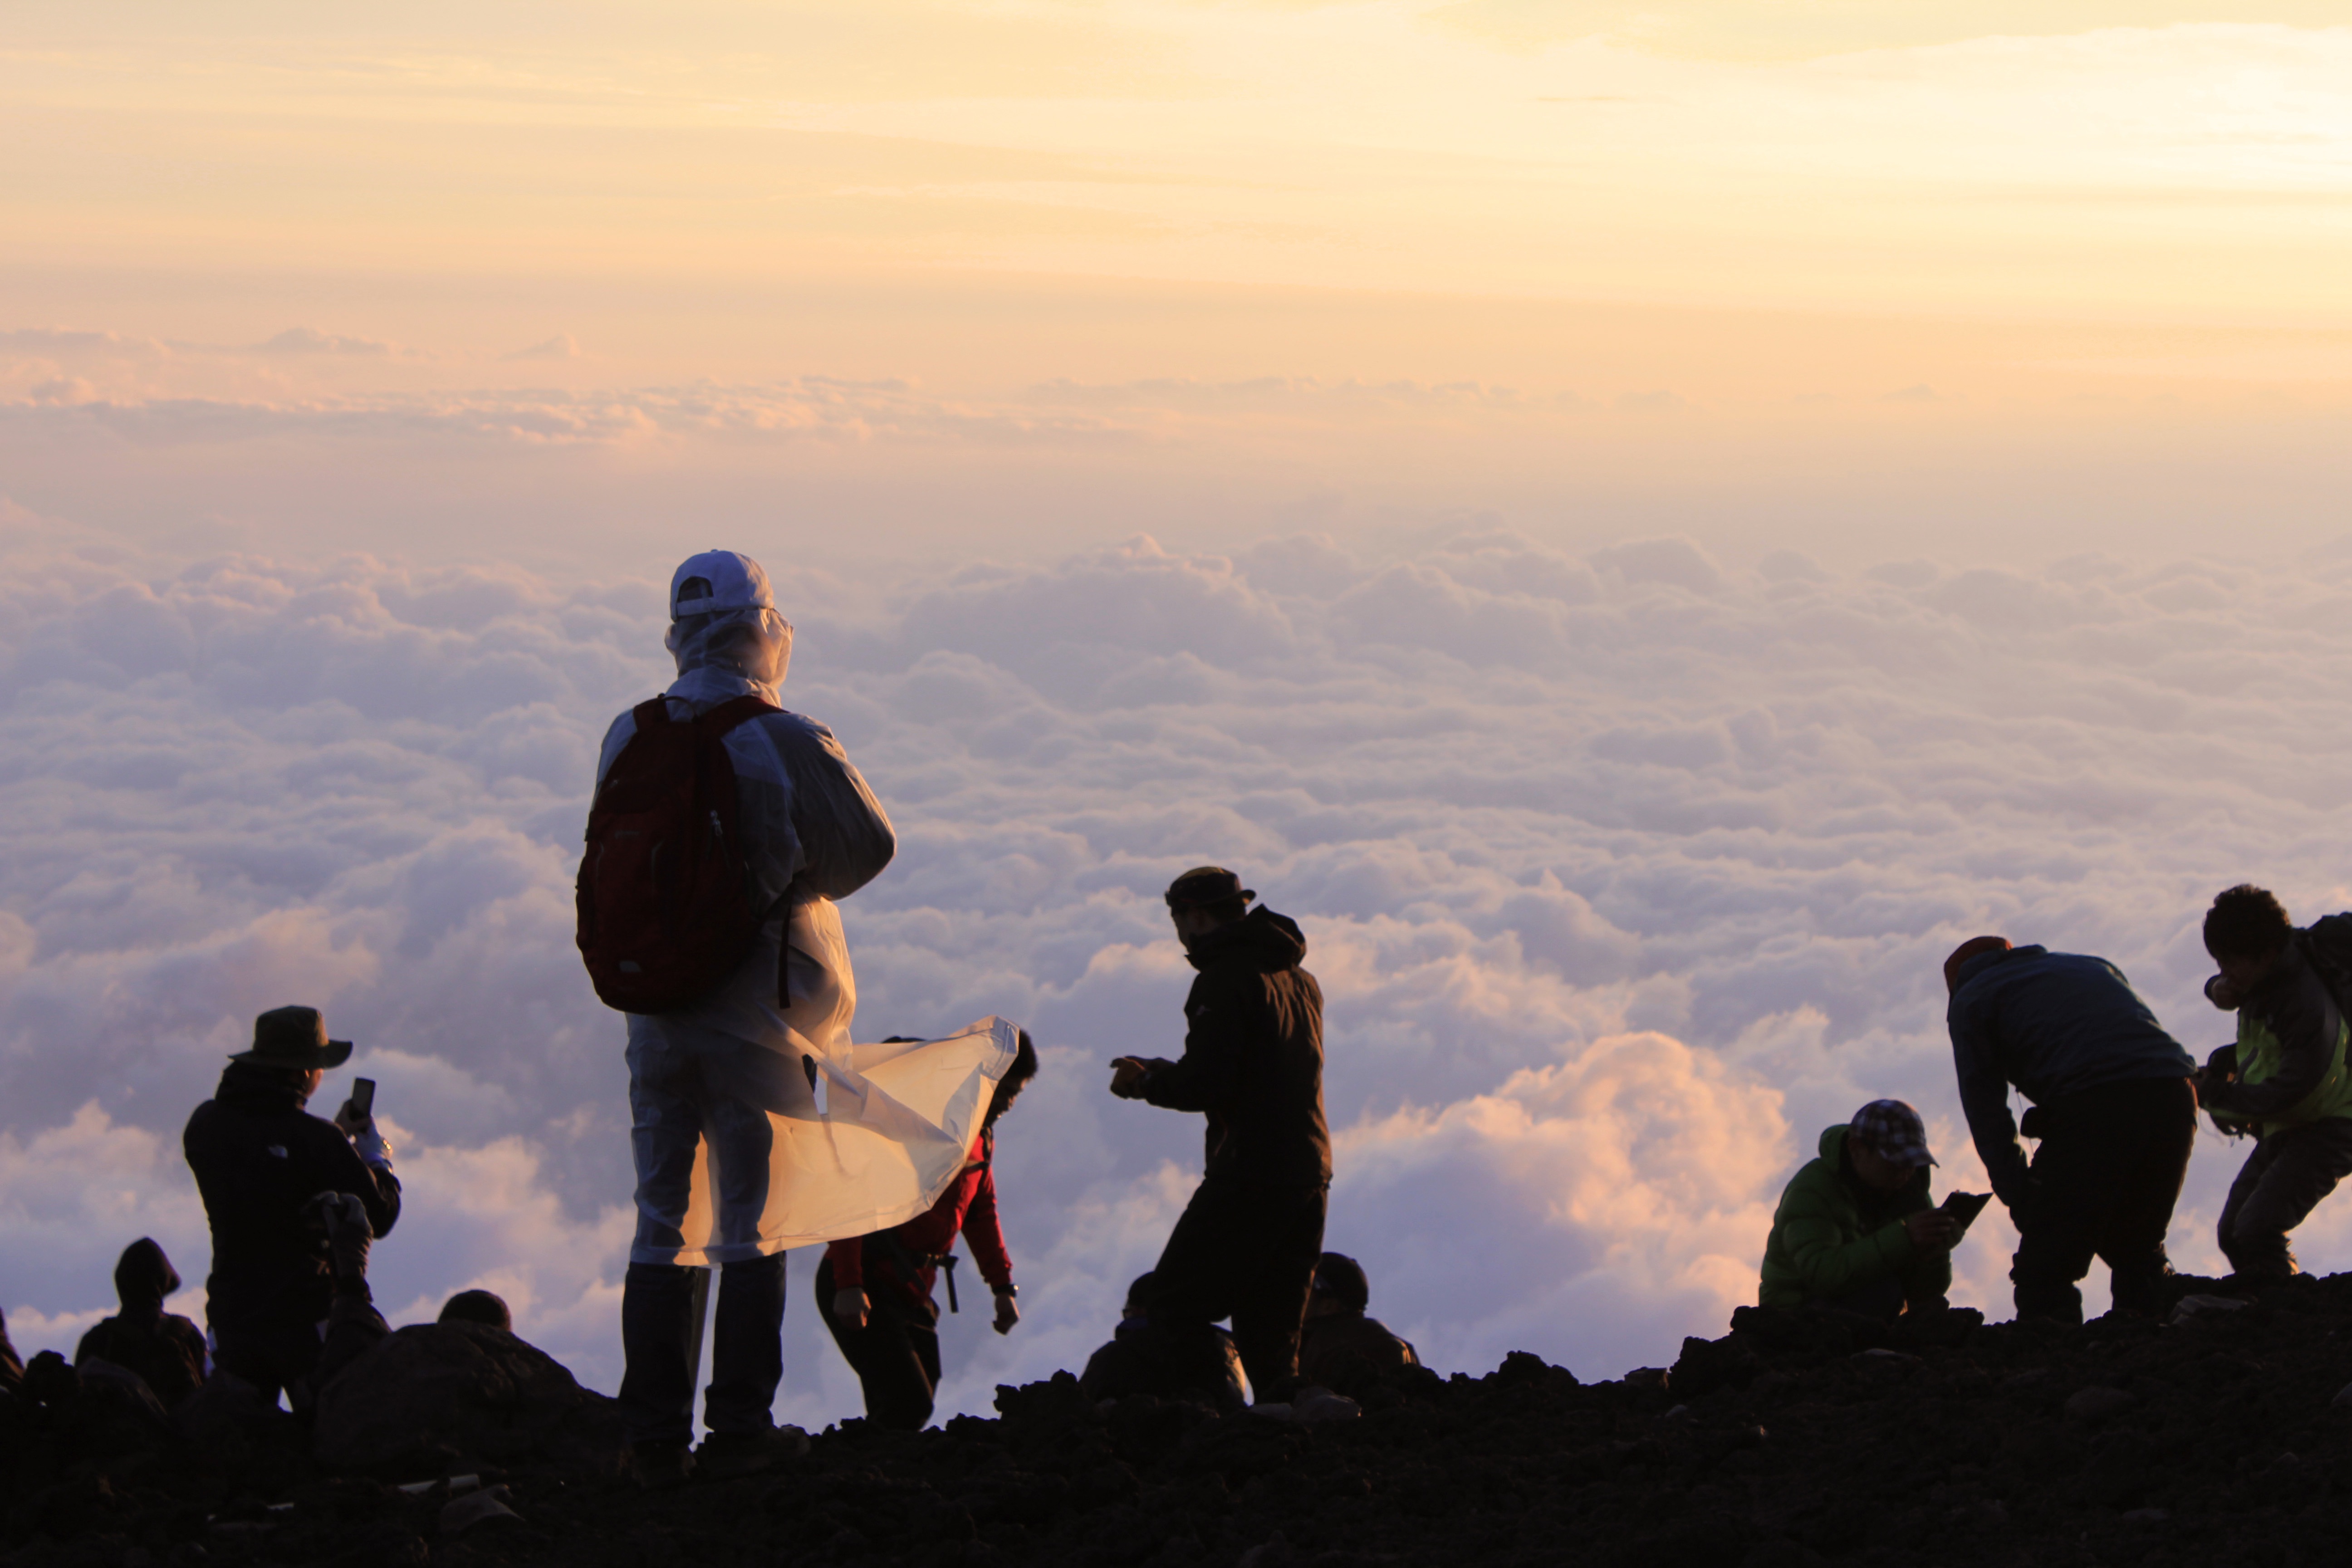
horizon, walking, mountain, sunset, hill, adventure, mountain range, evening, summit, mountaineering, mountainous landforms